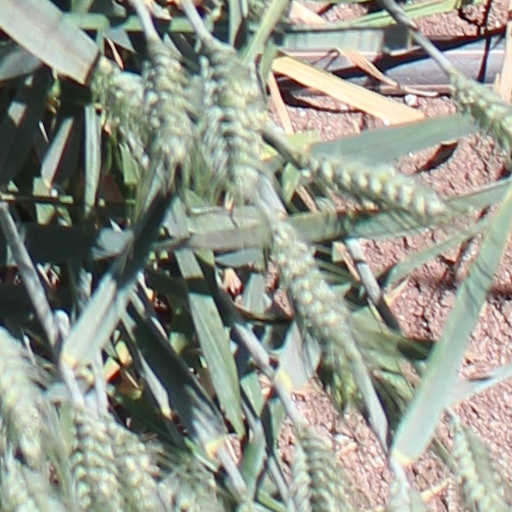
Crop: wheat